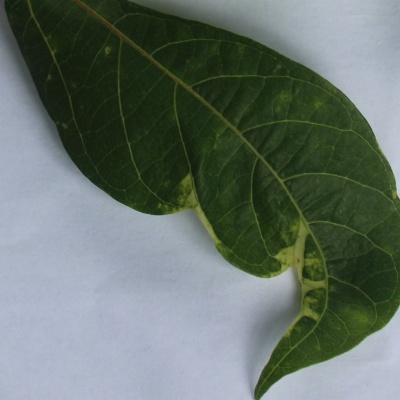
Crop: Cassava
Condition: mosaic